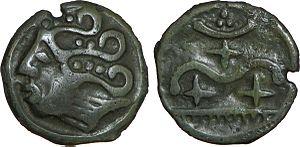
Les Durocasses étaient un peuple gaulois. Ils ont laissé leur nom à la ville de Dreux qui était leur civitas au Bas-Empire. La signification de l'ethnonyme Durocasses est obscure.